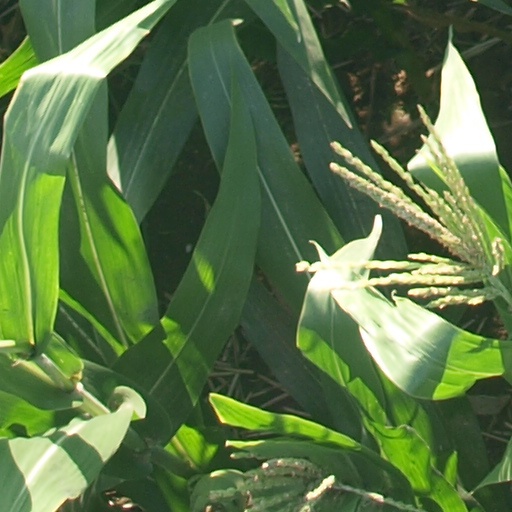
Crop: maize; corn